Effects of Hurricane Irma in the British Virgin Islands

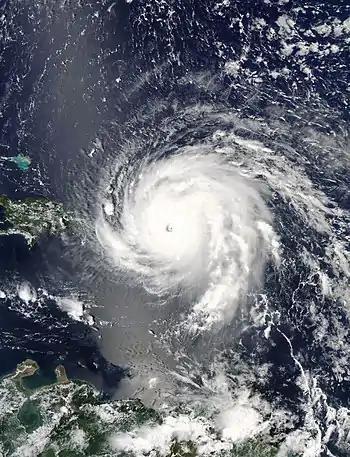
Hurricane Irma over the British Virgin Islands on 6 September

The effects of Hurricane Irma in the British Virgin Islands were significant in terms of both human and socio-economic impact on the Territory. Hurricane Irma struck the British Virgin Islands as a Category 5 hurricane during the daylight hours of Wednesday, 6 September 2017. It caused widespread destruction, and killed a total of four people. The eye of the hurricane traveled over the three major islands in the group: Virgin Gorda, Tortola and Jost Van Dyke.